Ibrahima Baldé (footballer, born 1989)

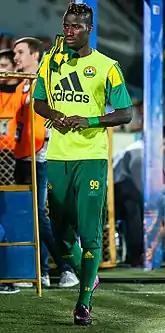
Ibrahima before a match in 2015

On 23 August 2012, Ibrahima signed a three-year deal with FC Kuban Krasnodar; he stated he would not have problems adapting to the new reality, even though his move was delayed due to visa issues. He scored twice on his debut four days later, and also set up a goal for Marcos Pizzelli in a 6–2 win over FC Volga Nizhny Novgorod, before coming off in the 71st minute.